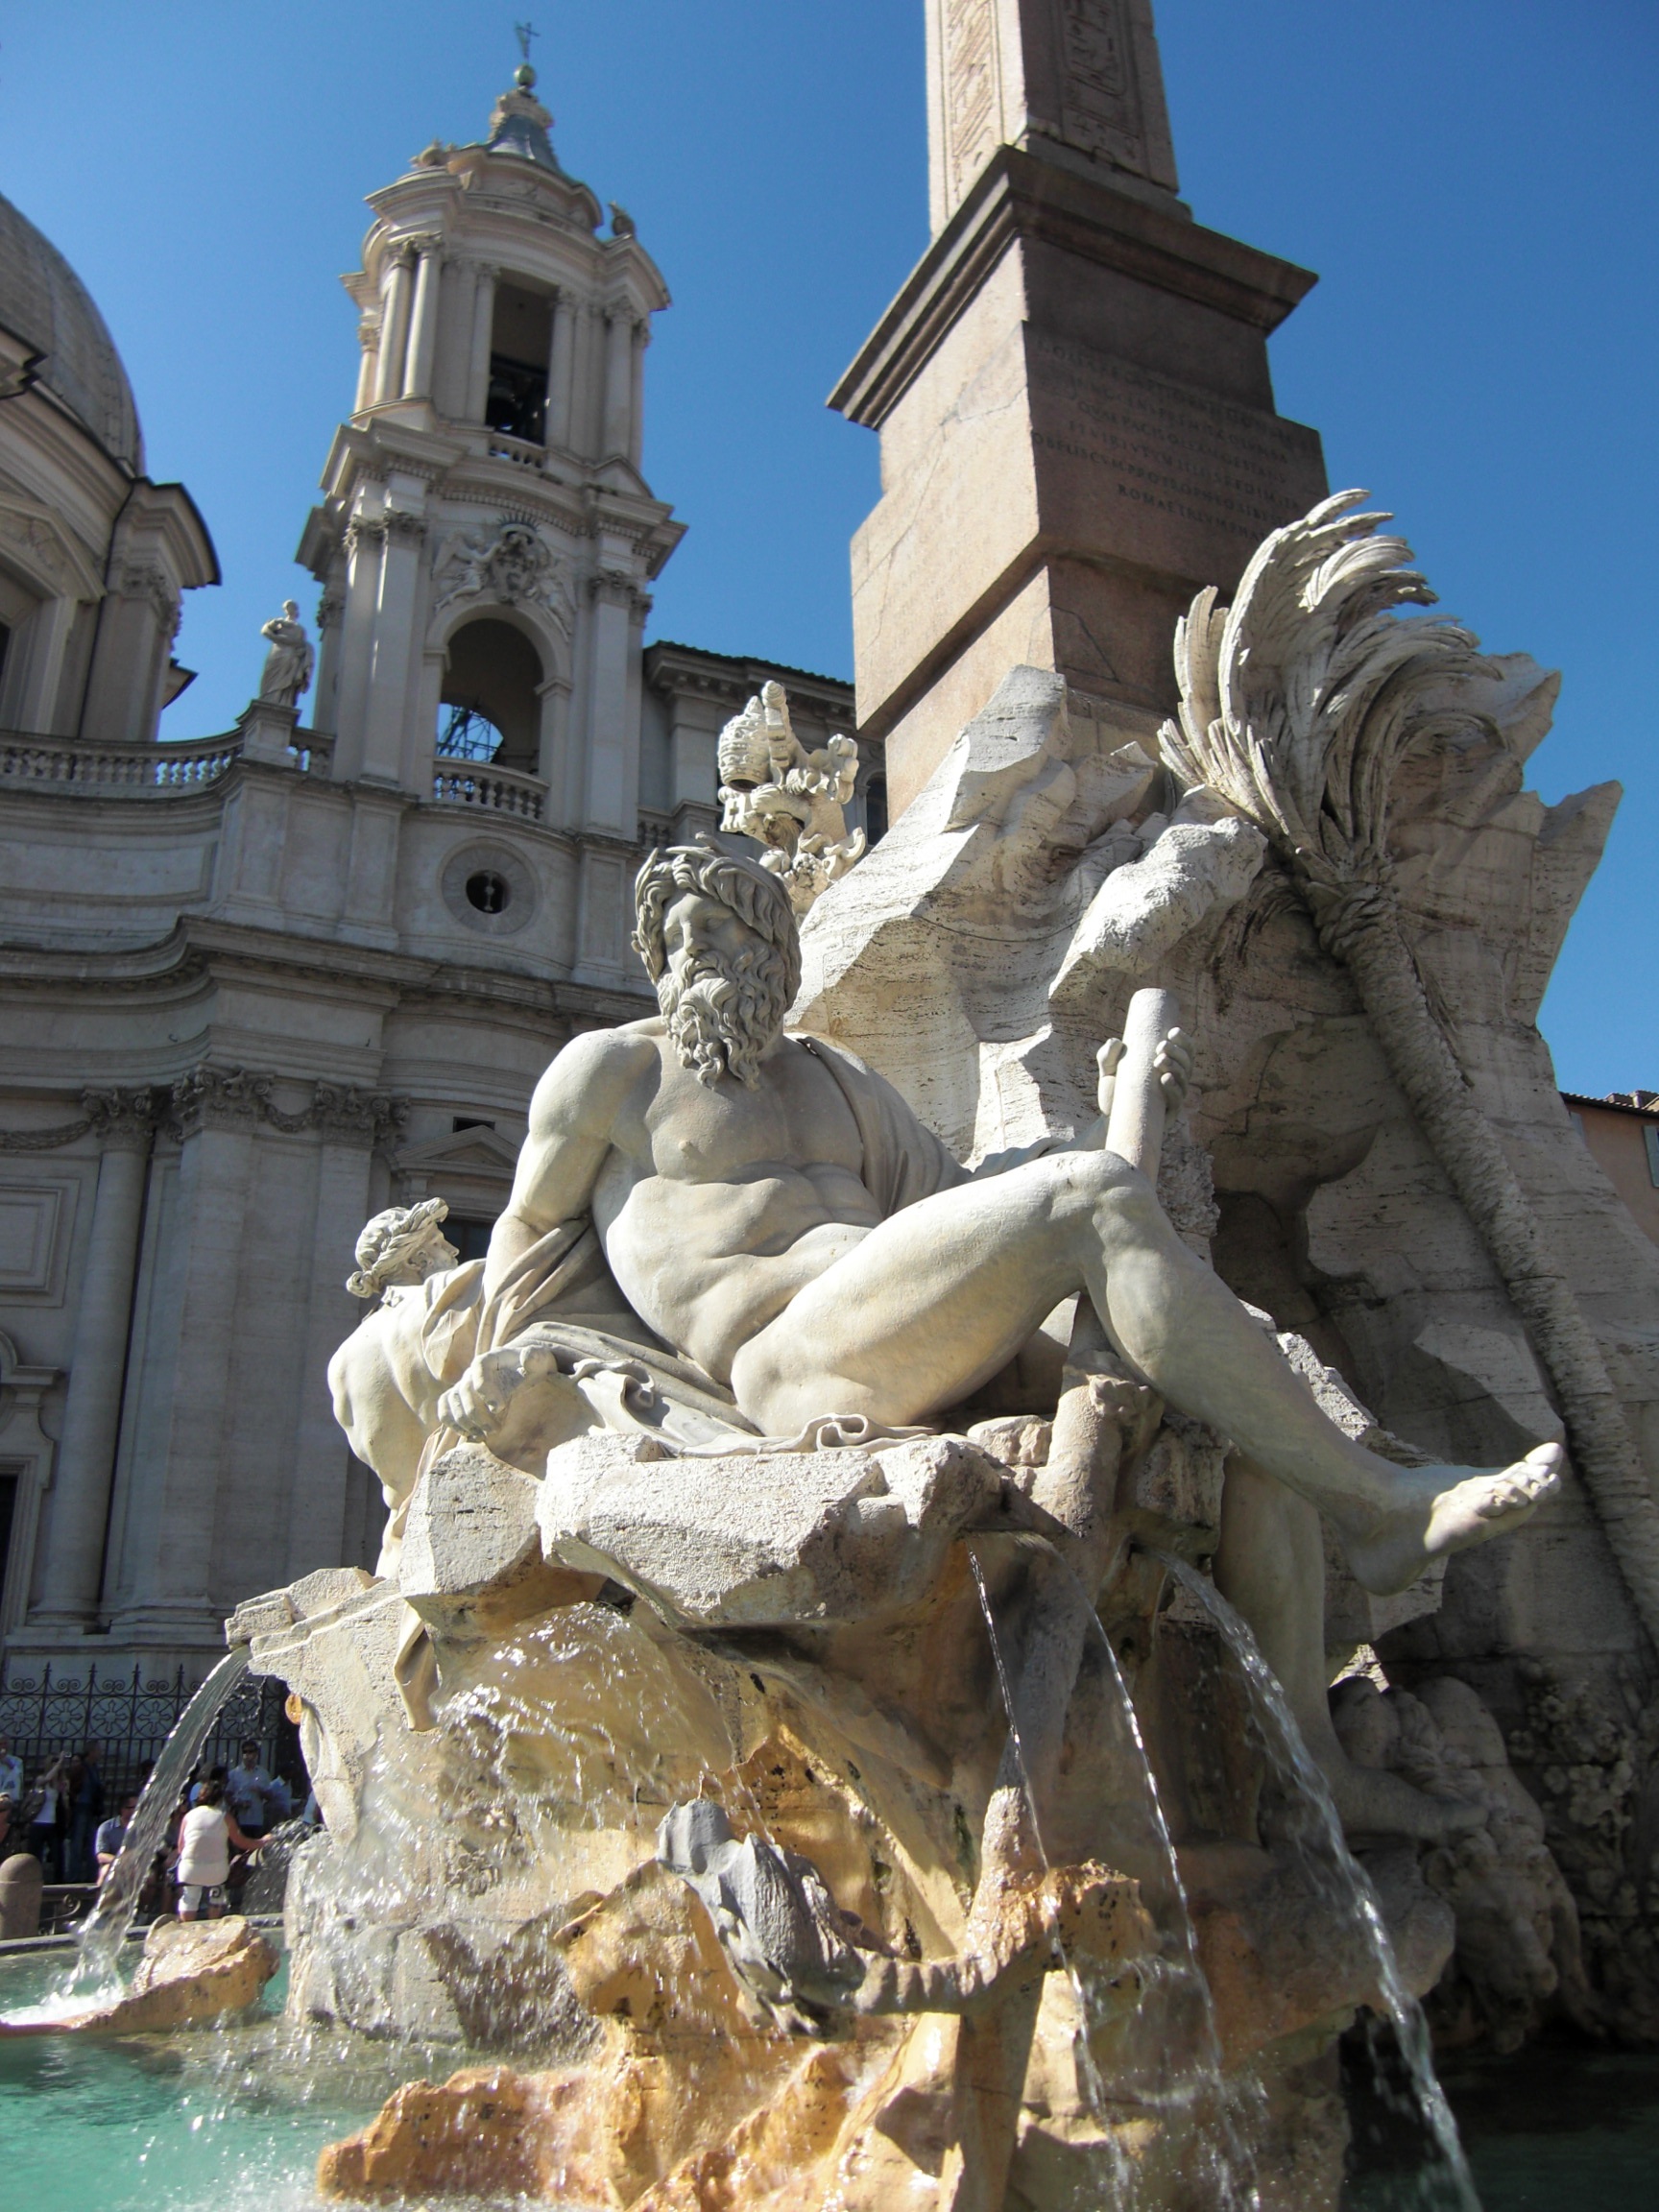
monument, downtown, statue, italy, place of worship, sculpture, art, rome, temple, marble, fountain, historically, water feature, ancient history, piazza navona, fontana dei fiumi